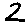
Label: 2